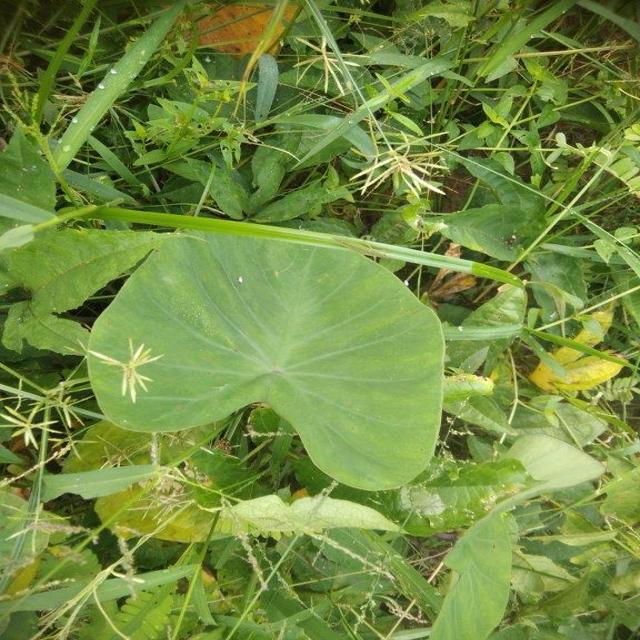
Label: Healthy